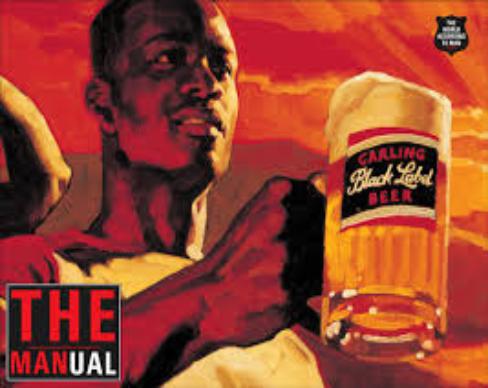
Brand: Carling Black Label
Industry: Food